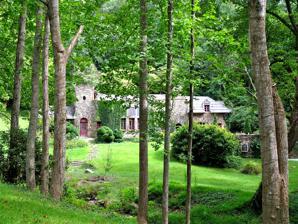
Building: Douglas Ellington House
Country: United States of America
Year built: 1926
Historic house in North Carolina, United States United States historic place Douglas Ellington House U.S. National Register of Historic Places Show map of North Carolina Show map of the United States Location 583 Chunns Cove Rd., Asheville, North Carolina Coordinates 35°37′7″N 82°31′24″W / 35.61861°N 82.52333°W / 35.61861; -82.52333 Area 8 acres Built 1926 ( 1926 ) Architect Ellington, Douglas Architectural style Cottage; Castle style NRHP reference No. 86002881 Added to NRHP October 5, 2021 Douglas Ellington House is a historic home located at Asheville , Buncombe County, North Carolina . It was built in 1926 by architect Douglas Ellington , and is an eclectic stone and brick cottage set into its terraced, hillside site.  It consists of a two-bay, 1 + 1 ⁄ 2 -story brick "cottage" under a broad-eaved, wood shingled hip roof; a five-bay, uncoursed stone central block; and a traditional, single-room log cabin, said to have been on the property when Ellington's brother, Kenneth Ellington, bought it. They thought it to be over 100 years old. It was listed on the National Register of Historic Places in 1986. Gallery A closer view of the front of the house Another view of the house References